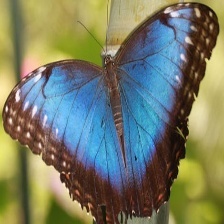
Species: BLUE MORPHO